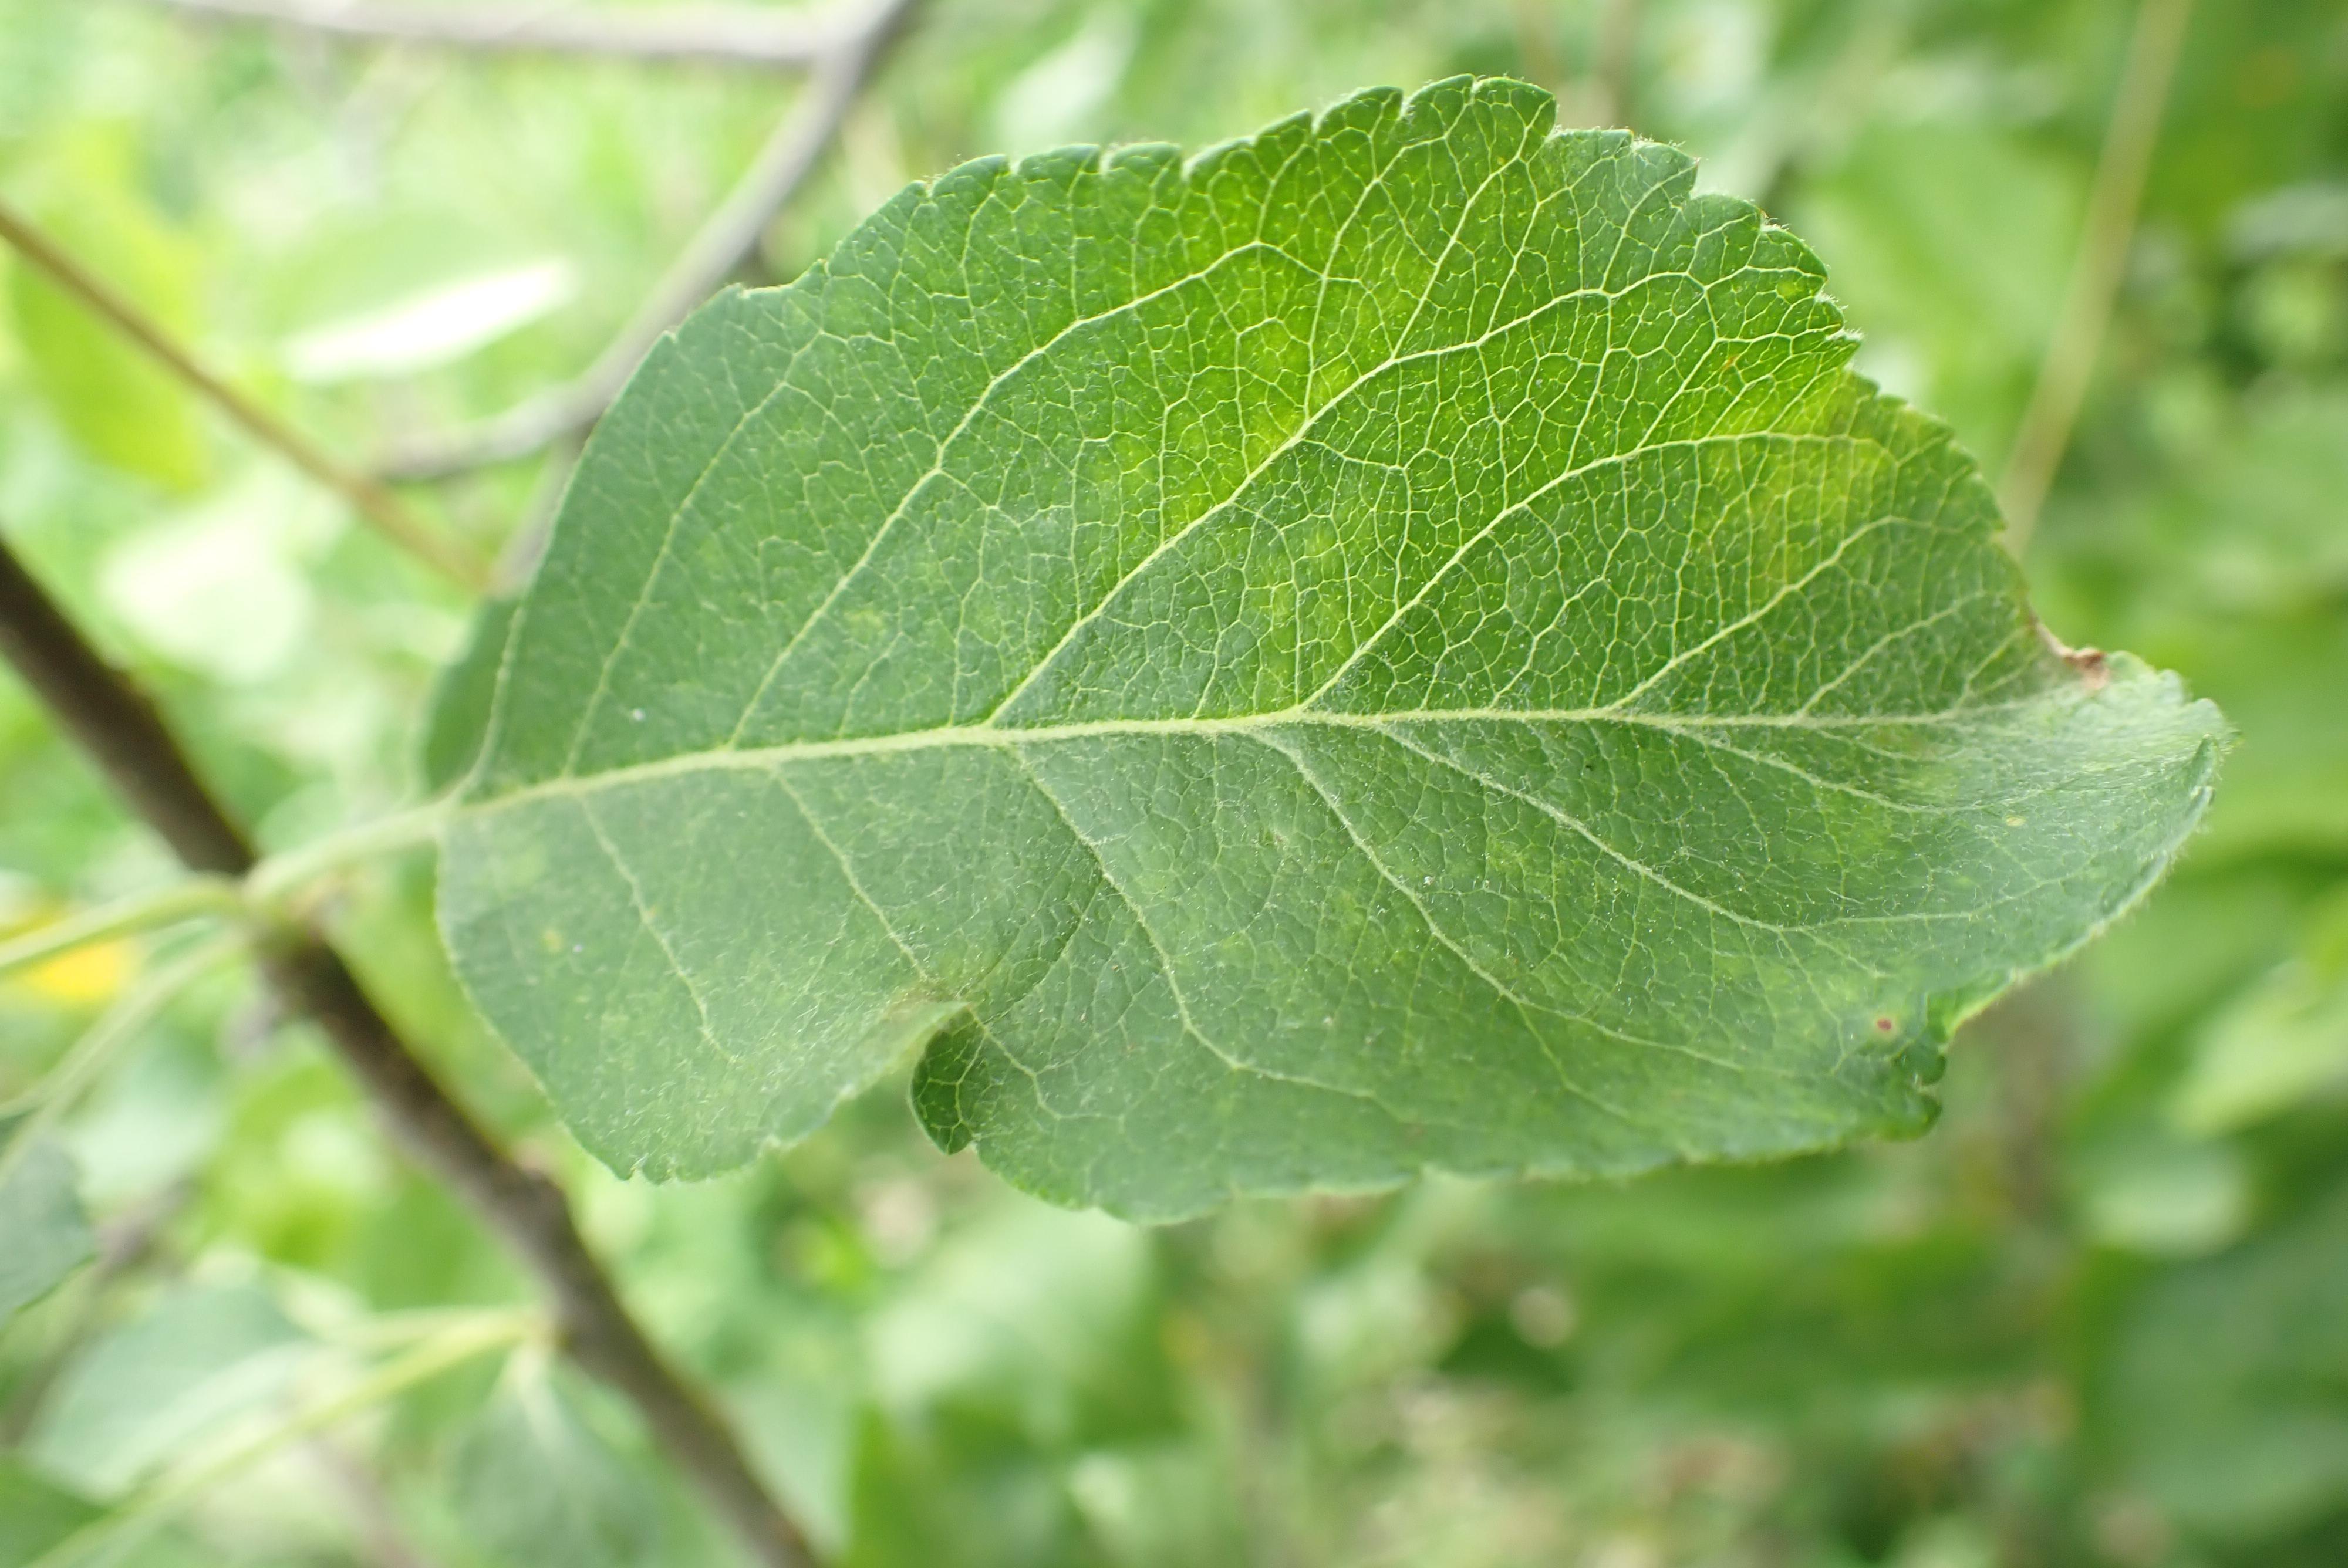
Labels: scab